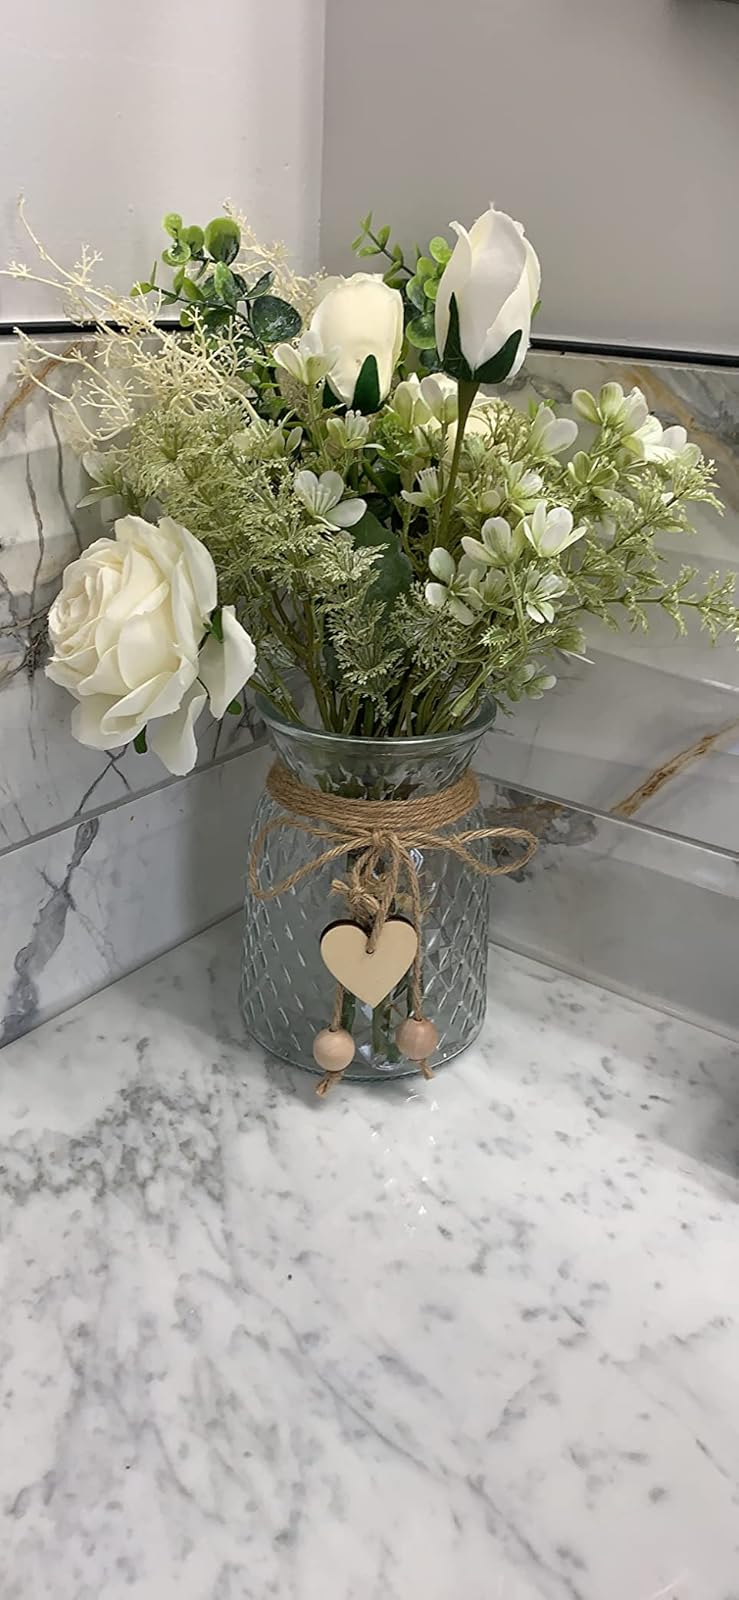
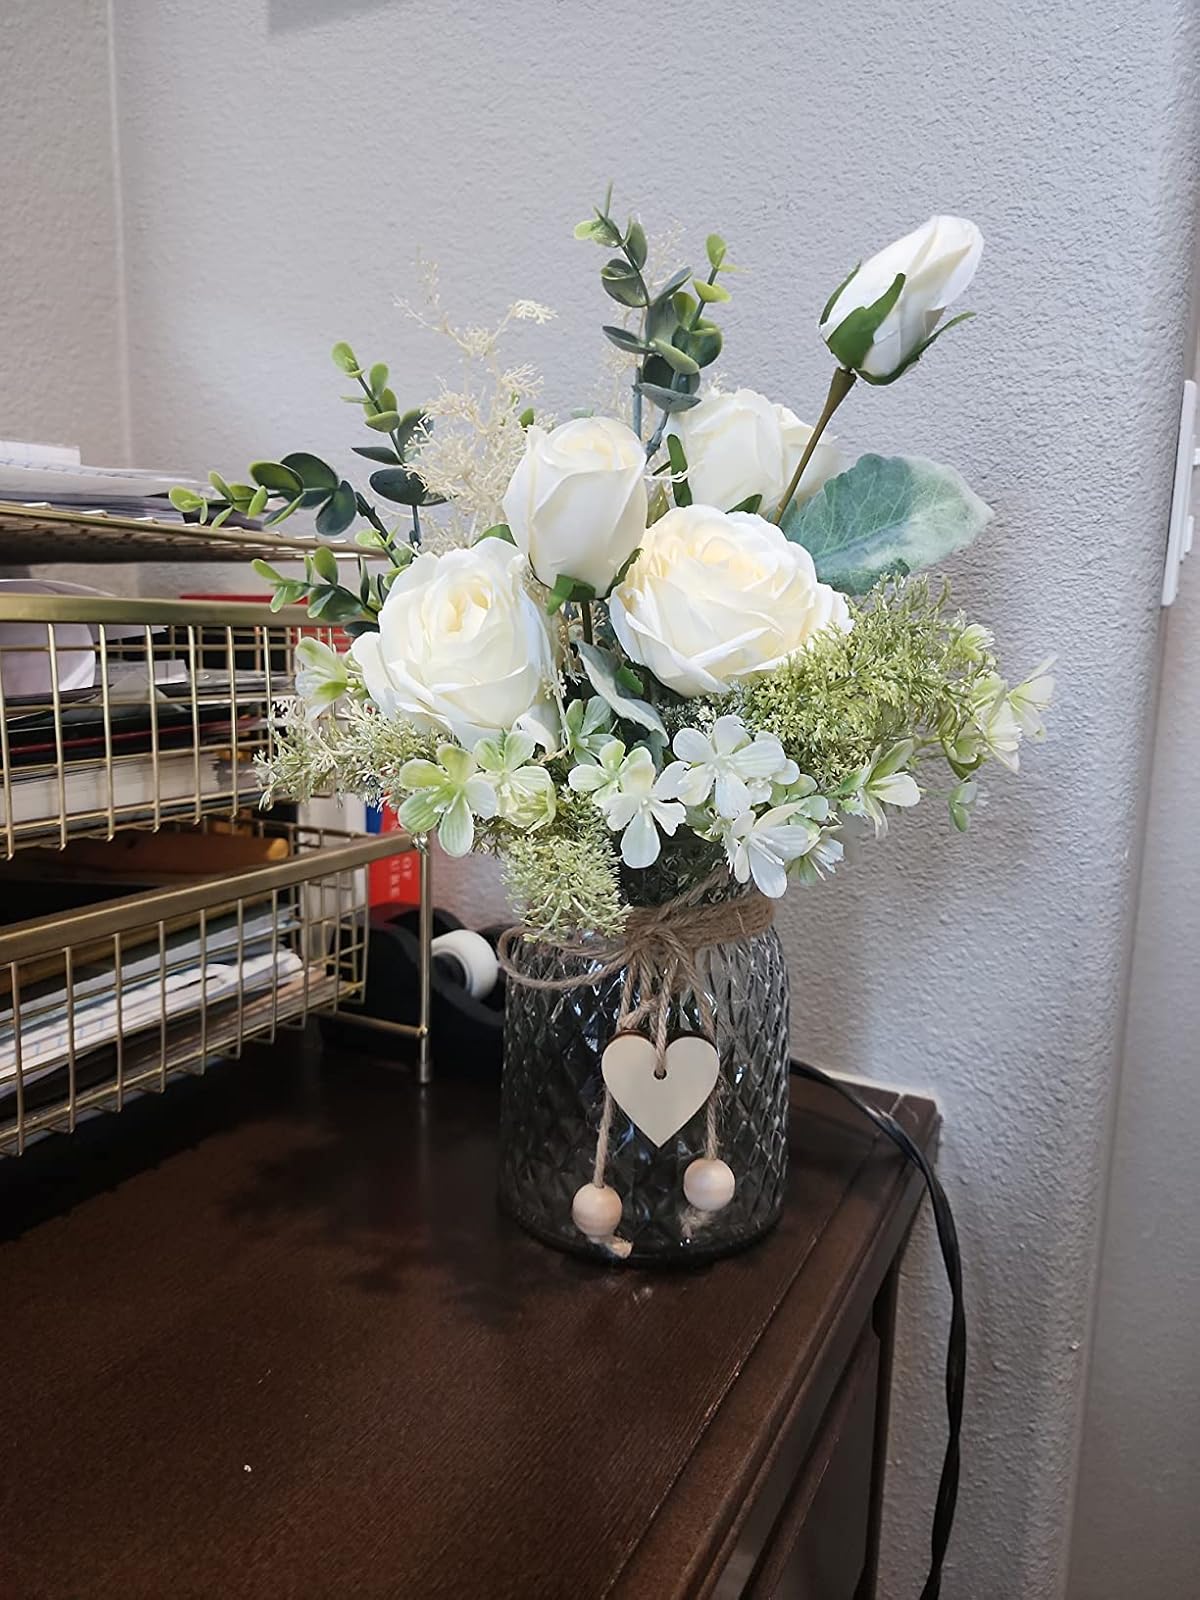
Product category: vase
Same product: yes